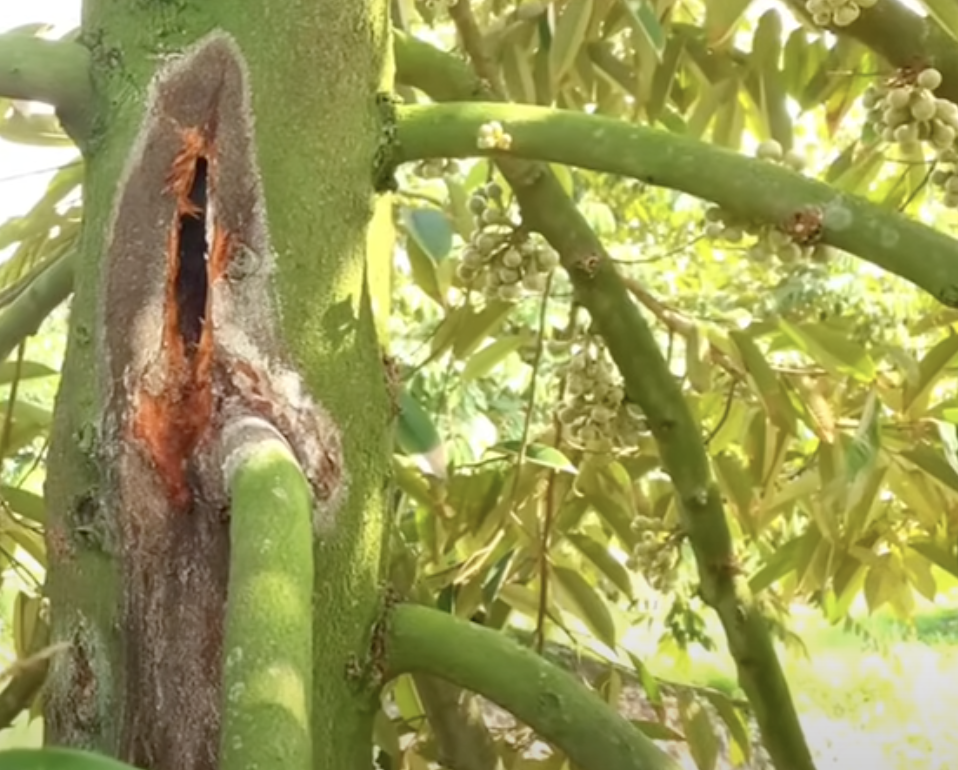
Label: stem_cracking_ gummosis